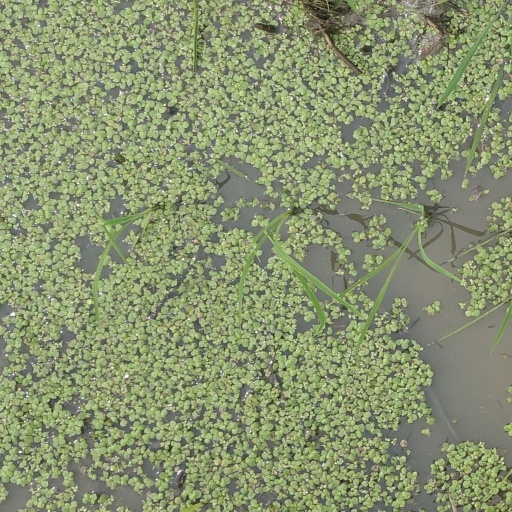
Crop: rice